Literacy test

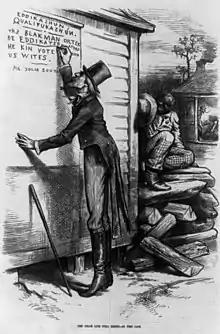
Editorial cartoon from the January 18, 1879, issue of "Harper's Weekly" criticizing the use of literacy tests. It shows "Mr. Solid South" writing on wall, "Eddikashun qualifukashun. The Blak man orter be eddikated afore he kin vote with us Wites, signed Mr. Solid South."

A literacy test assesses a person's literacy skills: their ability to read and write. Literacy tests have been administered by various governments, particularly to immigrants.